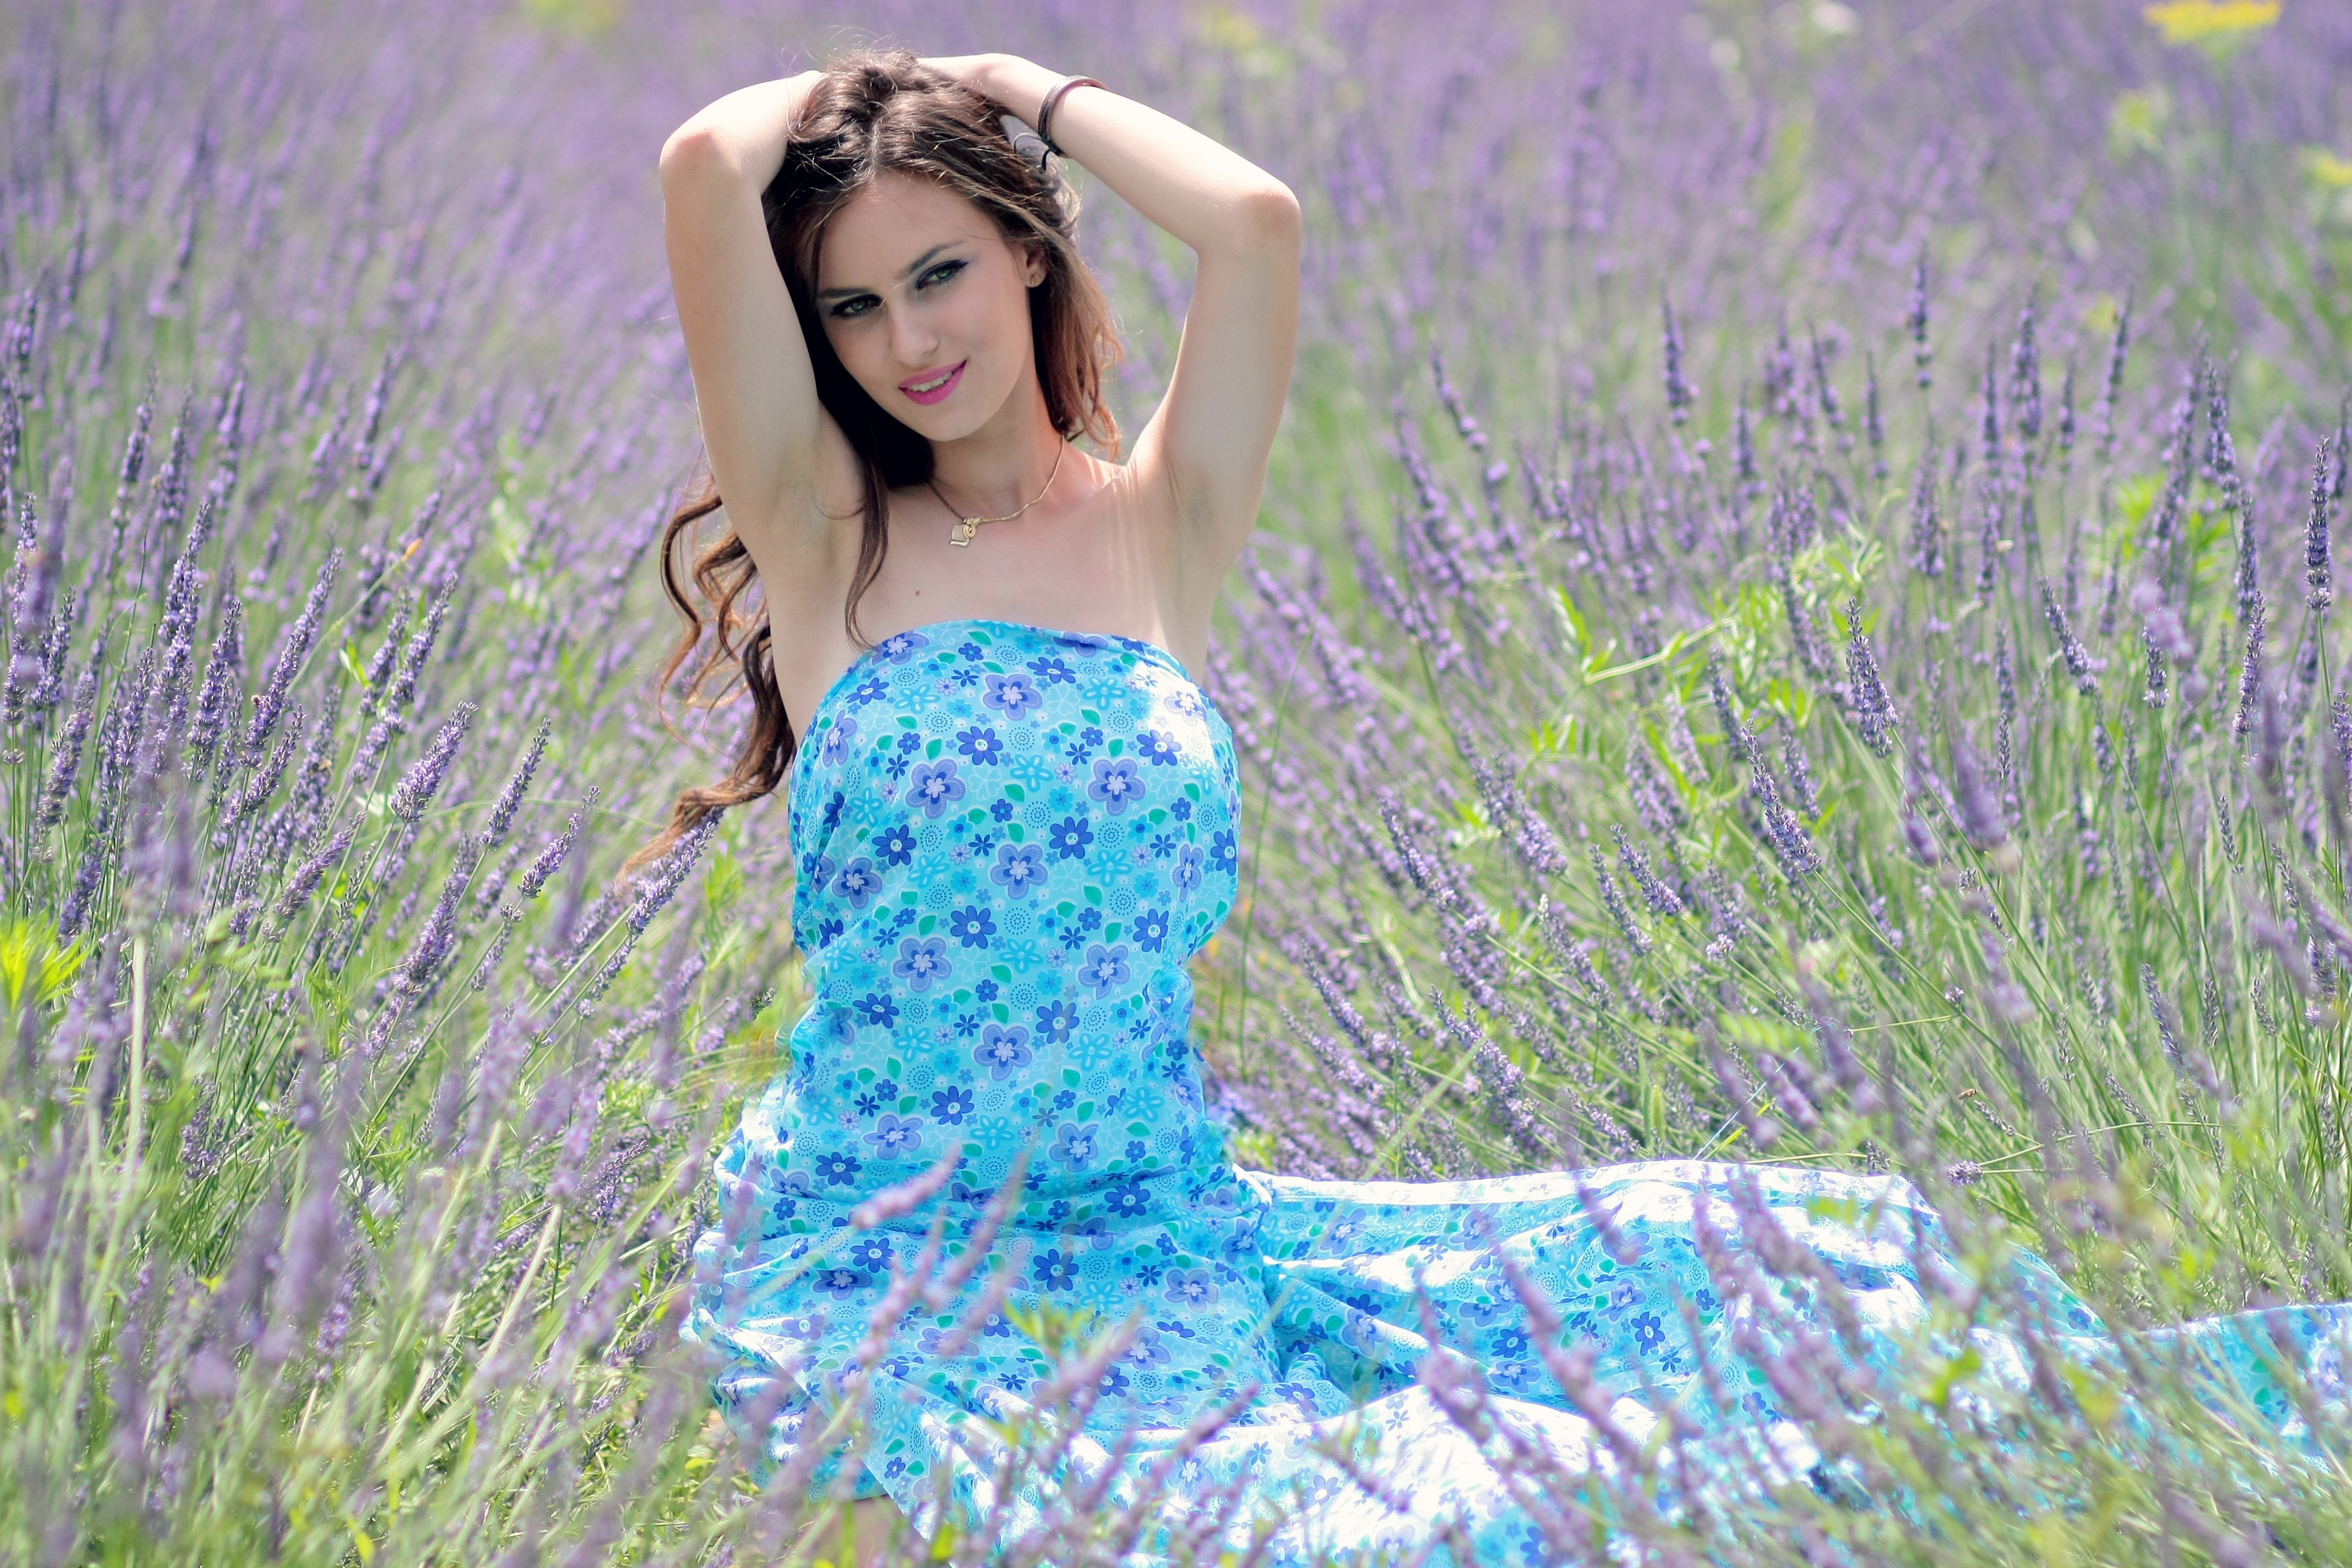
nature, grass, plant, girl, lawn, meadow, flower, model, spring, green, fashion, blue, clothing, season, lavender, flowers, dress, beauty, gown, photo shoot, mov, grass family